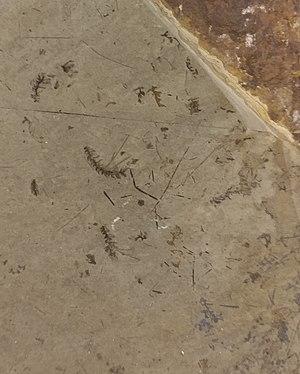
La formation d'Allenby est une formation géologique de roches sédimentaires d'âge Éocène supérieur et moyen située en Colombie Britannique. Elle est constituée de conglomérats, de grès entrelacés de shale et de charbon. Les gisements de charbon contiennent une abondance de fossiles d'insectes, de poissons et de plantes, issus des shales depuis 1877, les plus connus sont ceux de Princeton Chert.